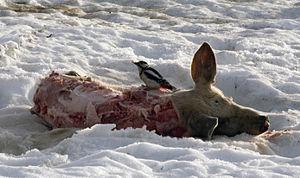
Un pic épeiche (Dendrocopos major) sur un cadavre de cochon. Türkçe: Ayılar tarafından parçalanmış, karlar üstünde yatan bir domuz ve onu didikleyen bir göknar ağaçkakanı (Dendrocopos major)